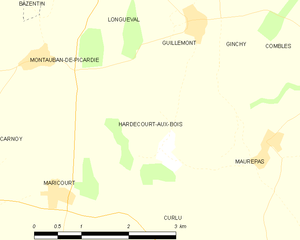
Carte des communes françaises Hardecourt-aux-Bois